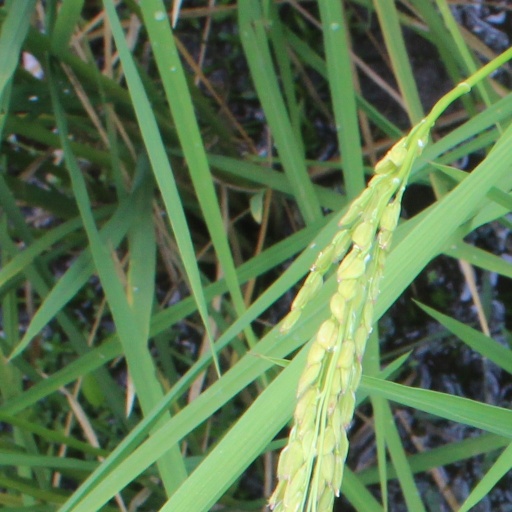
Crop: rice